Russell Ranch Oil Field

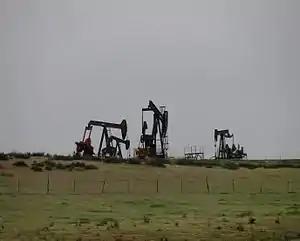
Cluster of active oil wells in the Russell Ranch field, south of SR 166.

The Russell Ranch field was the first to be found in the Cuyama Valley. Prospectors had long suspected the presence of oil there – after all, almost all the surrounding basins were full of oil fields, which only needed to be found by drilling deep enough – but early boreholes found nothing of commercial value. A well drilled in the 1920s near the western edge of the field found nothing, and wells drilled in 1945–6 found traces of oil sands, a promising sign. Norris Oil Company put in the discovery well on January 1, 1948, which produced ; unfortunately the production turned to water quickly, and prospectors began looking for a more favorable location. Richfield Oil Company, an ancestor of ARCO (now BP), put in the well which found the most productive area of the field, drilling to a depth of into the Dibblee Sand (named for Thomas Dibblee, the geologist who led Richfield to explore for oil in the Cuyama Valley). This well produced over , and many more wells followed; each of the producing horizons had been discovered before 1950, and by July 1, 1950, there were 142 producing wells on the field. The success of the Russell Ranch field development led quickly to the discovery of the South Cuyama field about to the southeast, in 1949; this field proved to have over three times the oil of the Russell Ranch field, and remains the largest in the Cuyama Valley.